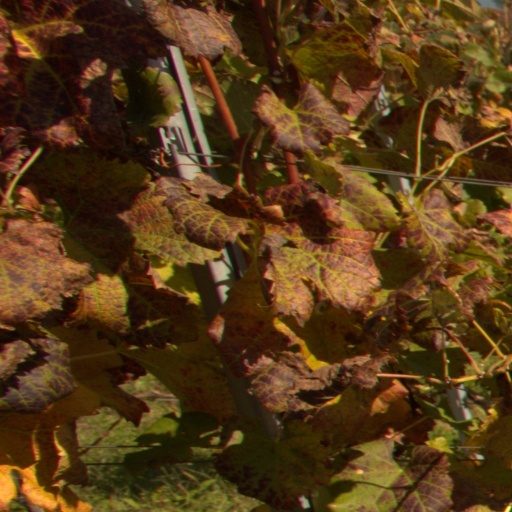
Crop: grape